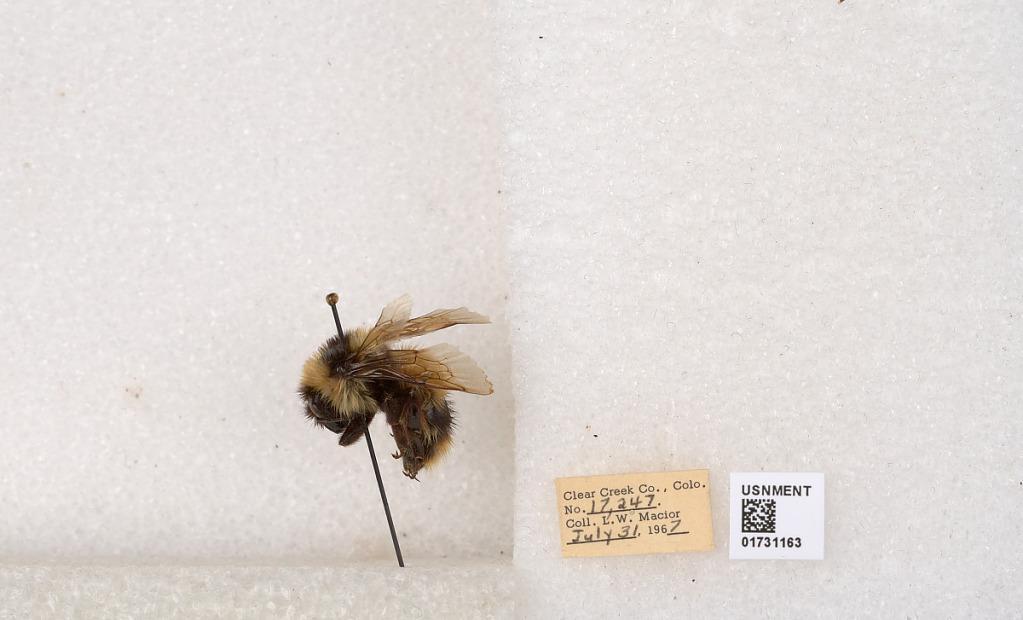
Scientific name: Bombus kirbyellus
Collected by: L. Macior
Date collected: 1967-7-31
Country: United States
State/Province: Colorado
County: Clear Creek
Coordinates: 39.6891, -105.644